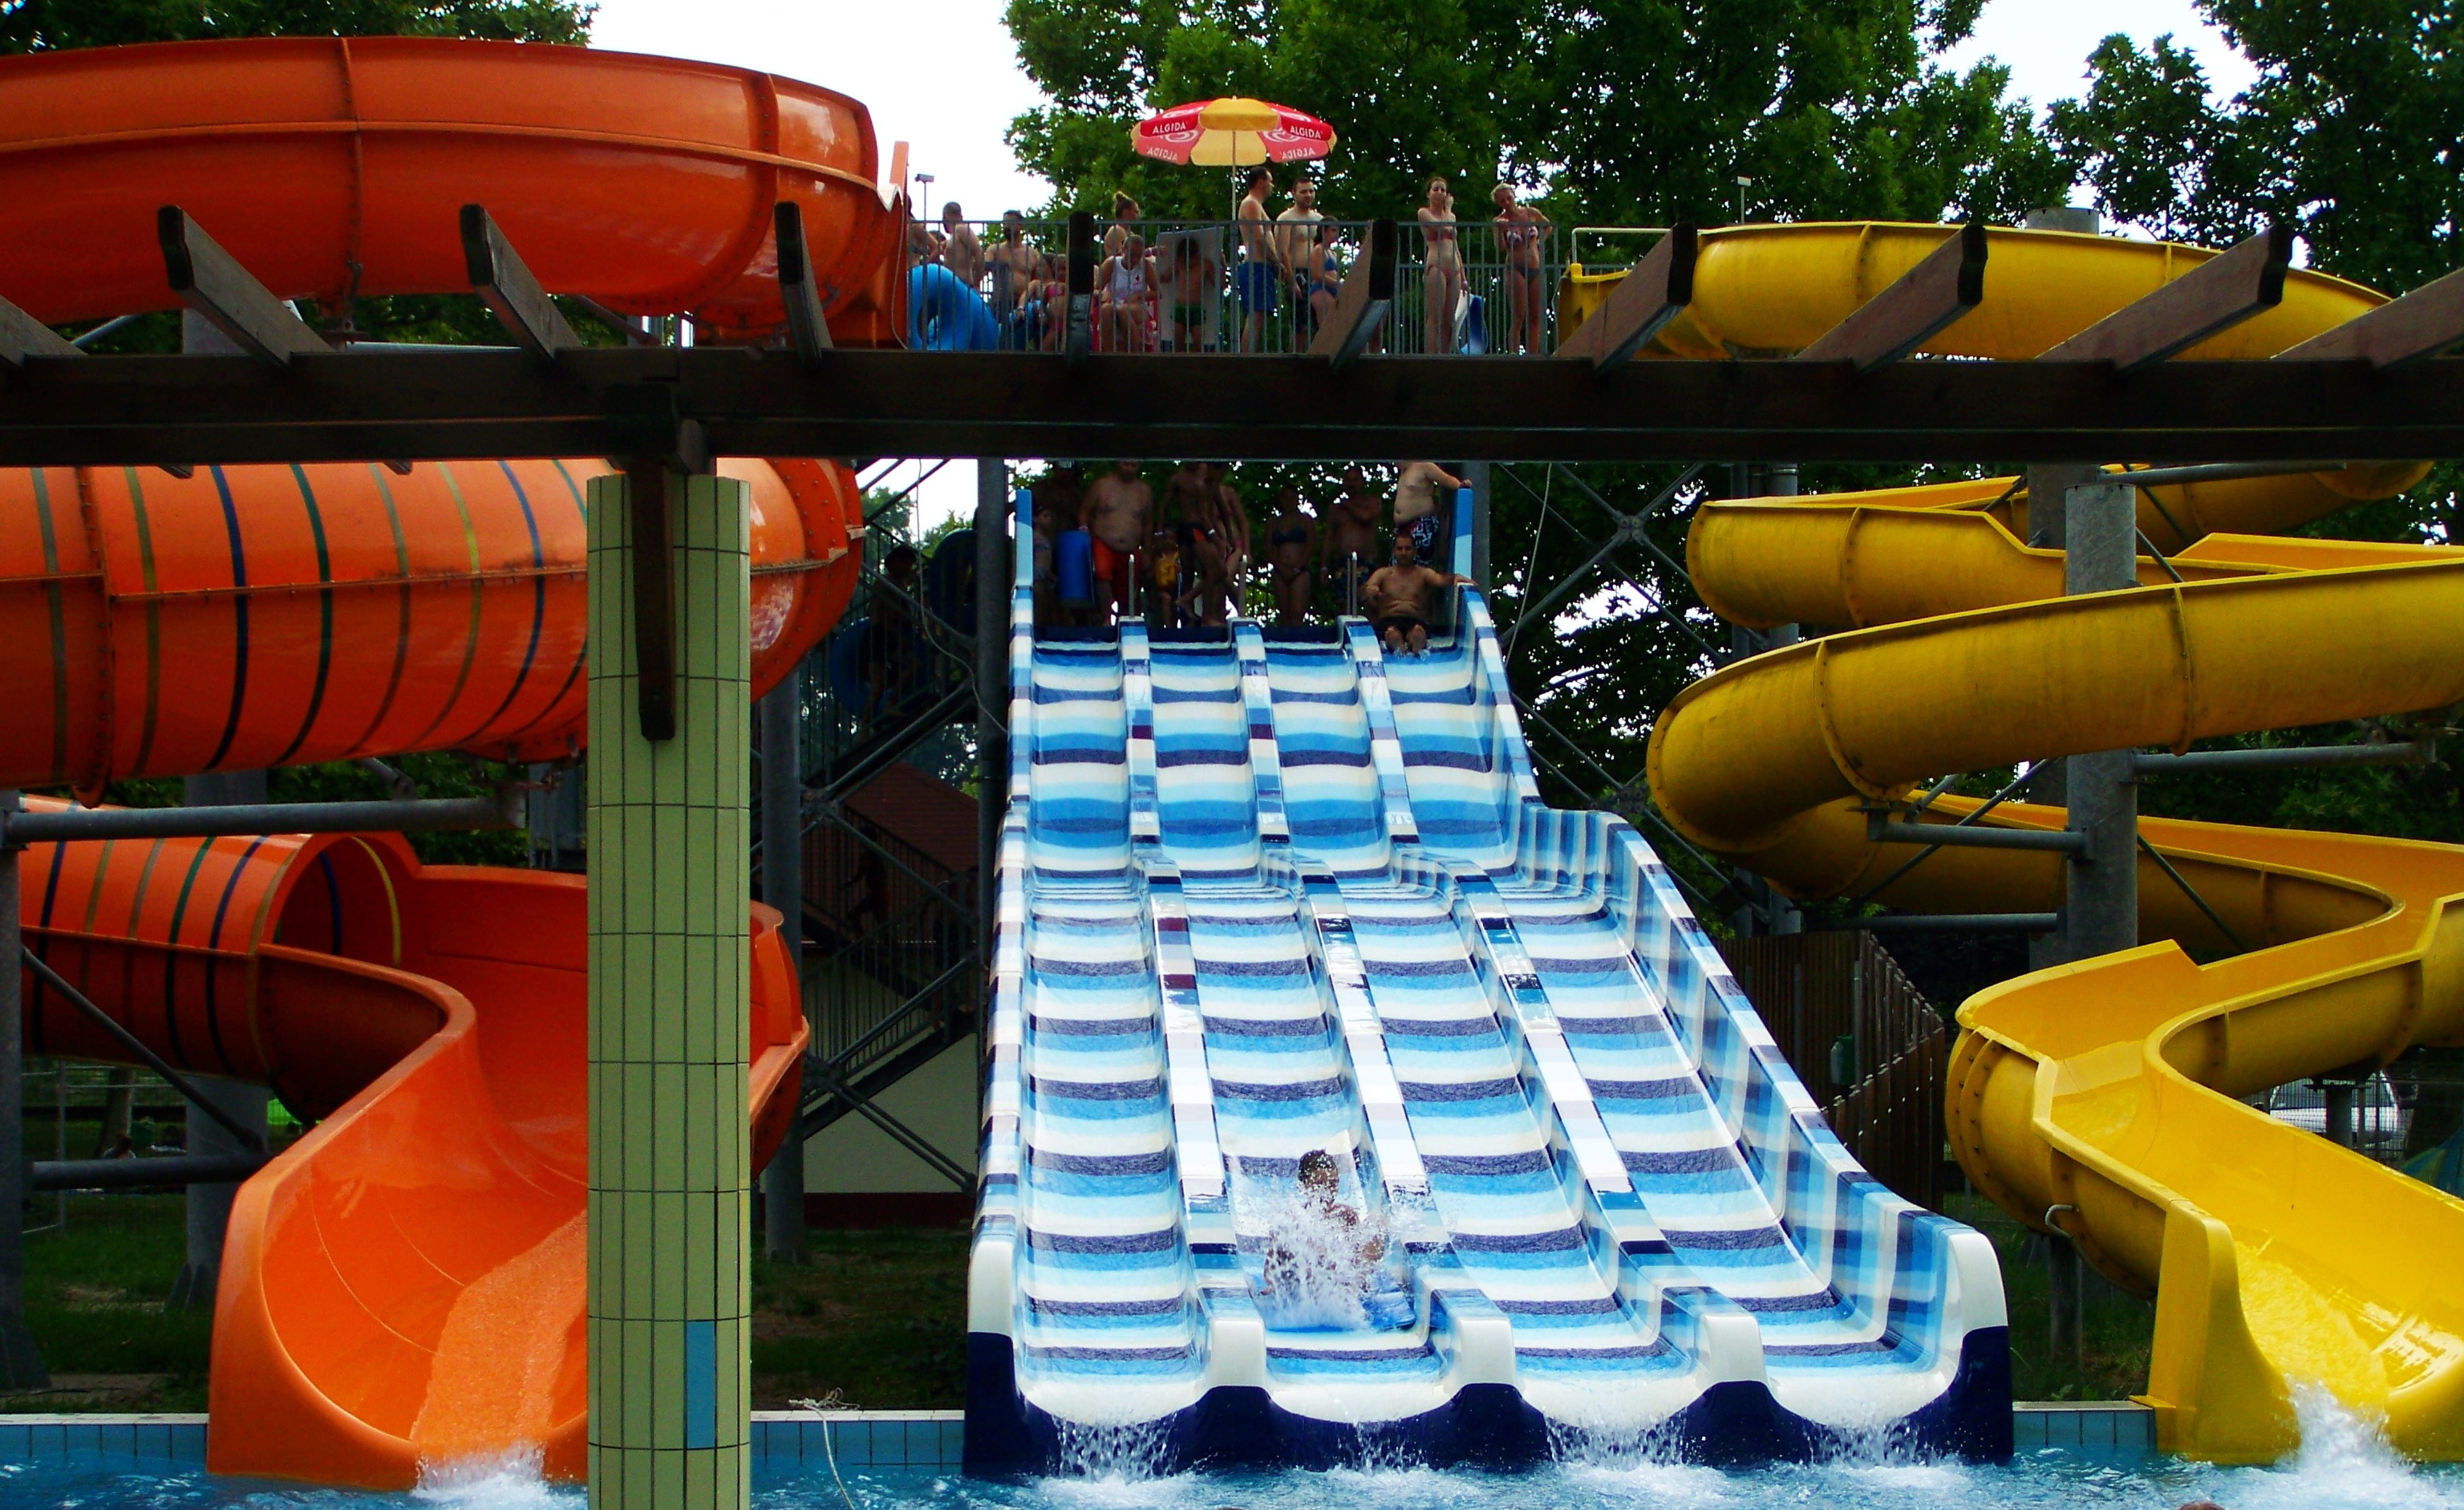
play, summer, recreation, amusement park, park, leisure, bathe, playground, water park, slide, games, inflatable, amusement ride, outdoor recreation, nonbuilding structure, outdoor play equipment, playground slide